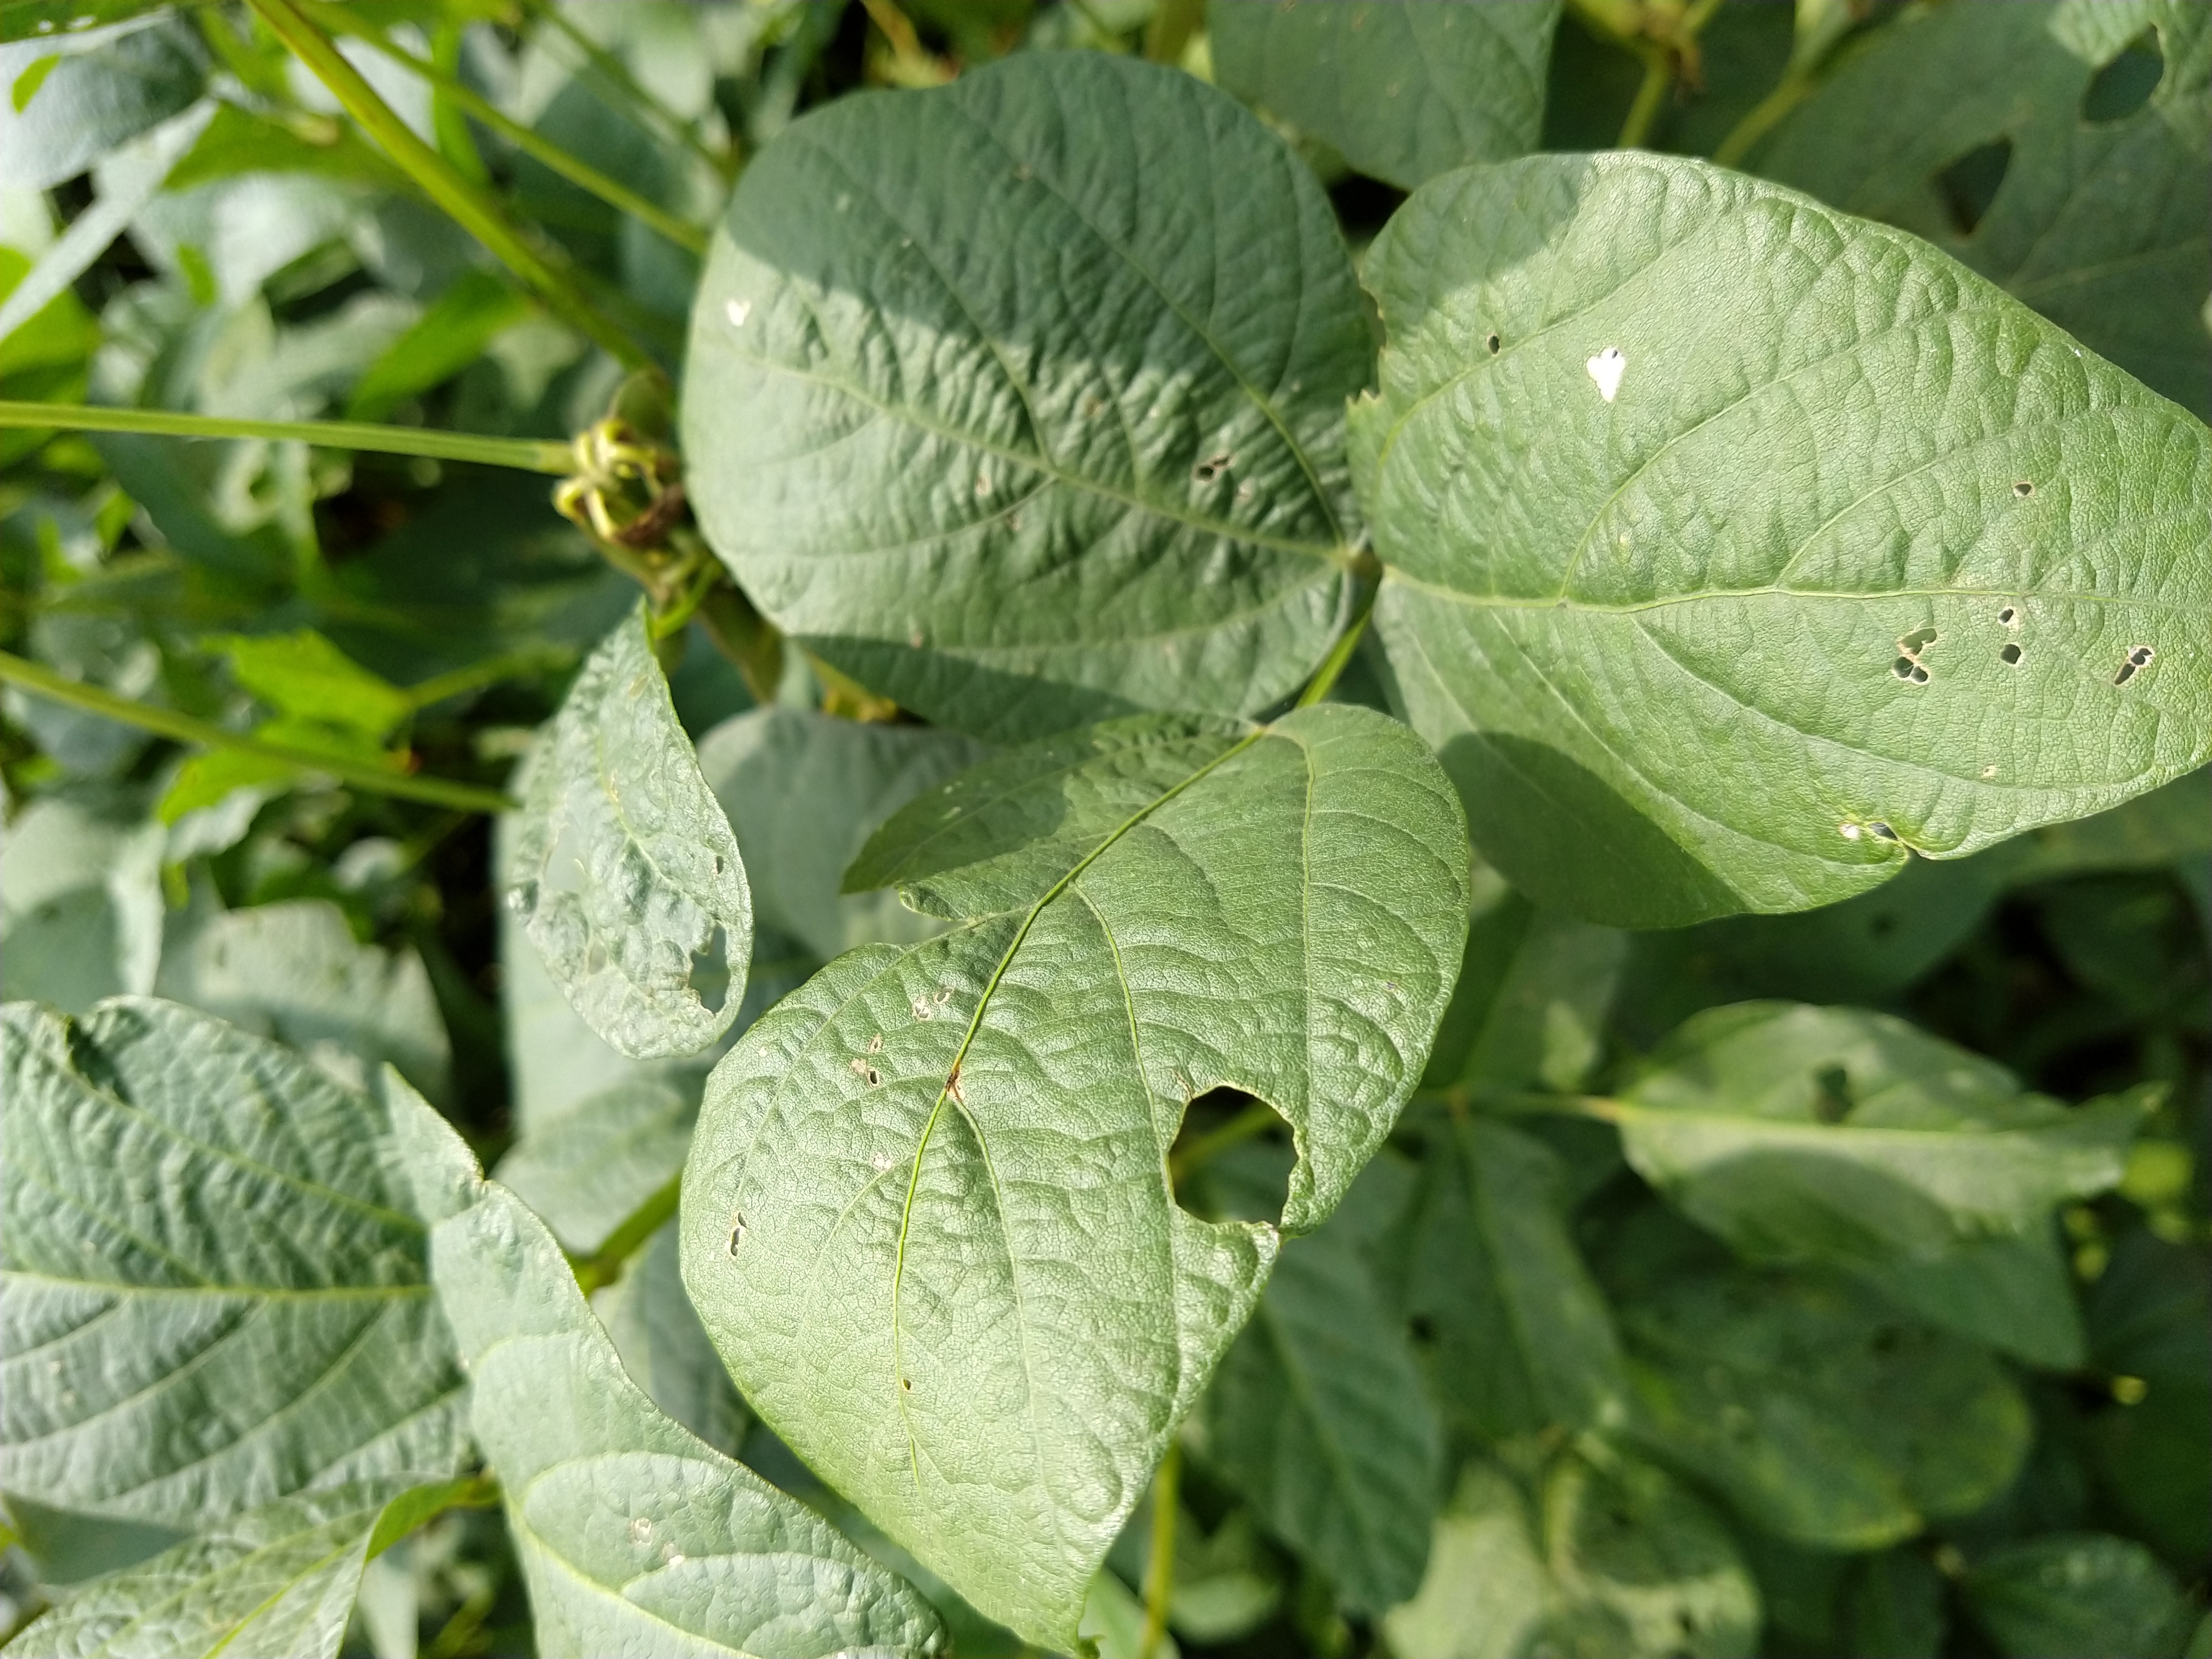
Label: Disease